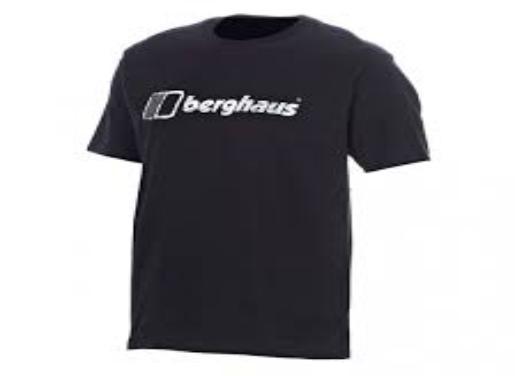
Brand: Berghaus
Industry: Clothes